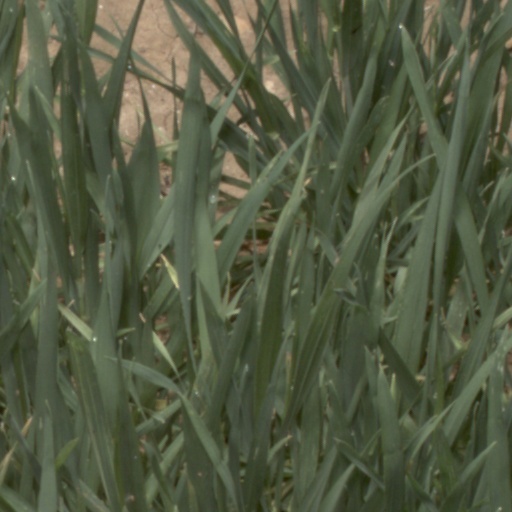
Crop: wheat